Food deserts in the United States

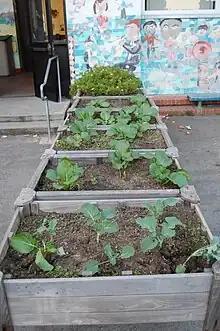
Urban Gardening at Alvarado Elementary School in Dallas, Texas

Several studies have cited improved dietary behaviors through educating children on healthy nutrition practices and food systems in school settings. Empowering children to make healthy food choices and learn about the origins of their food can encourage long-term healthy habits and attitudes around food, helping to promote consumption of healthy foods to the best of their extent in areas deemed food deserts. Youth education programs around nutrition, gardening, and food systems that establish and maintain community gardens can also make nutritious, fresh produce more easily accessible by residents living in food deserts.